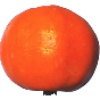
Label: clementine